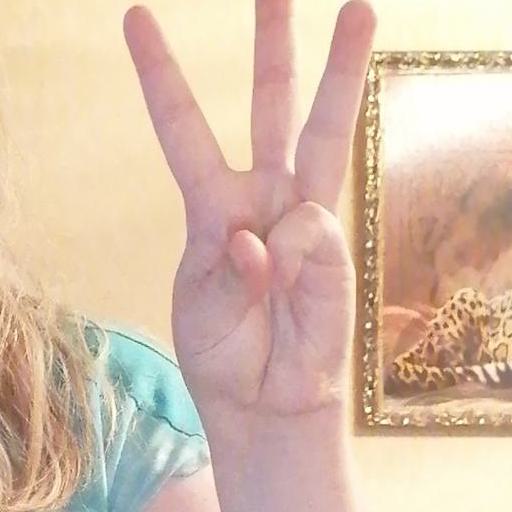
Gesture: three